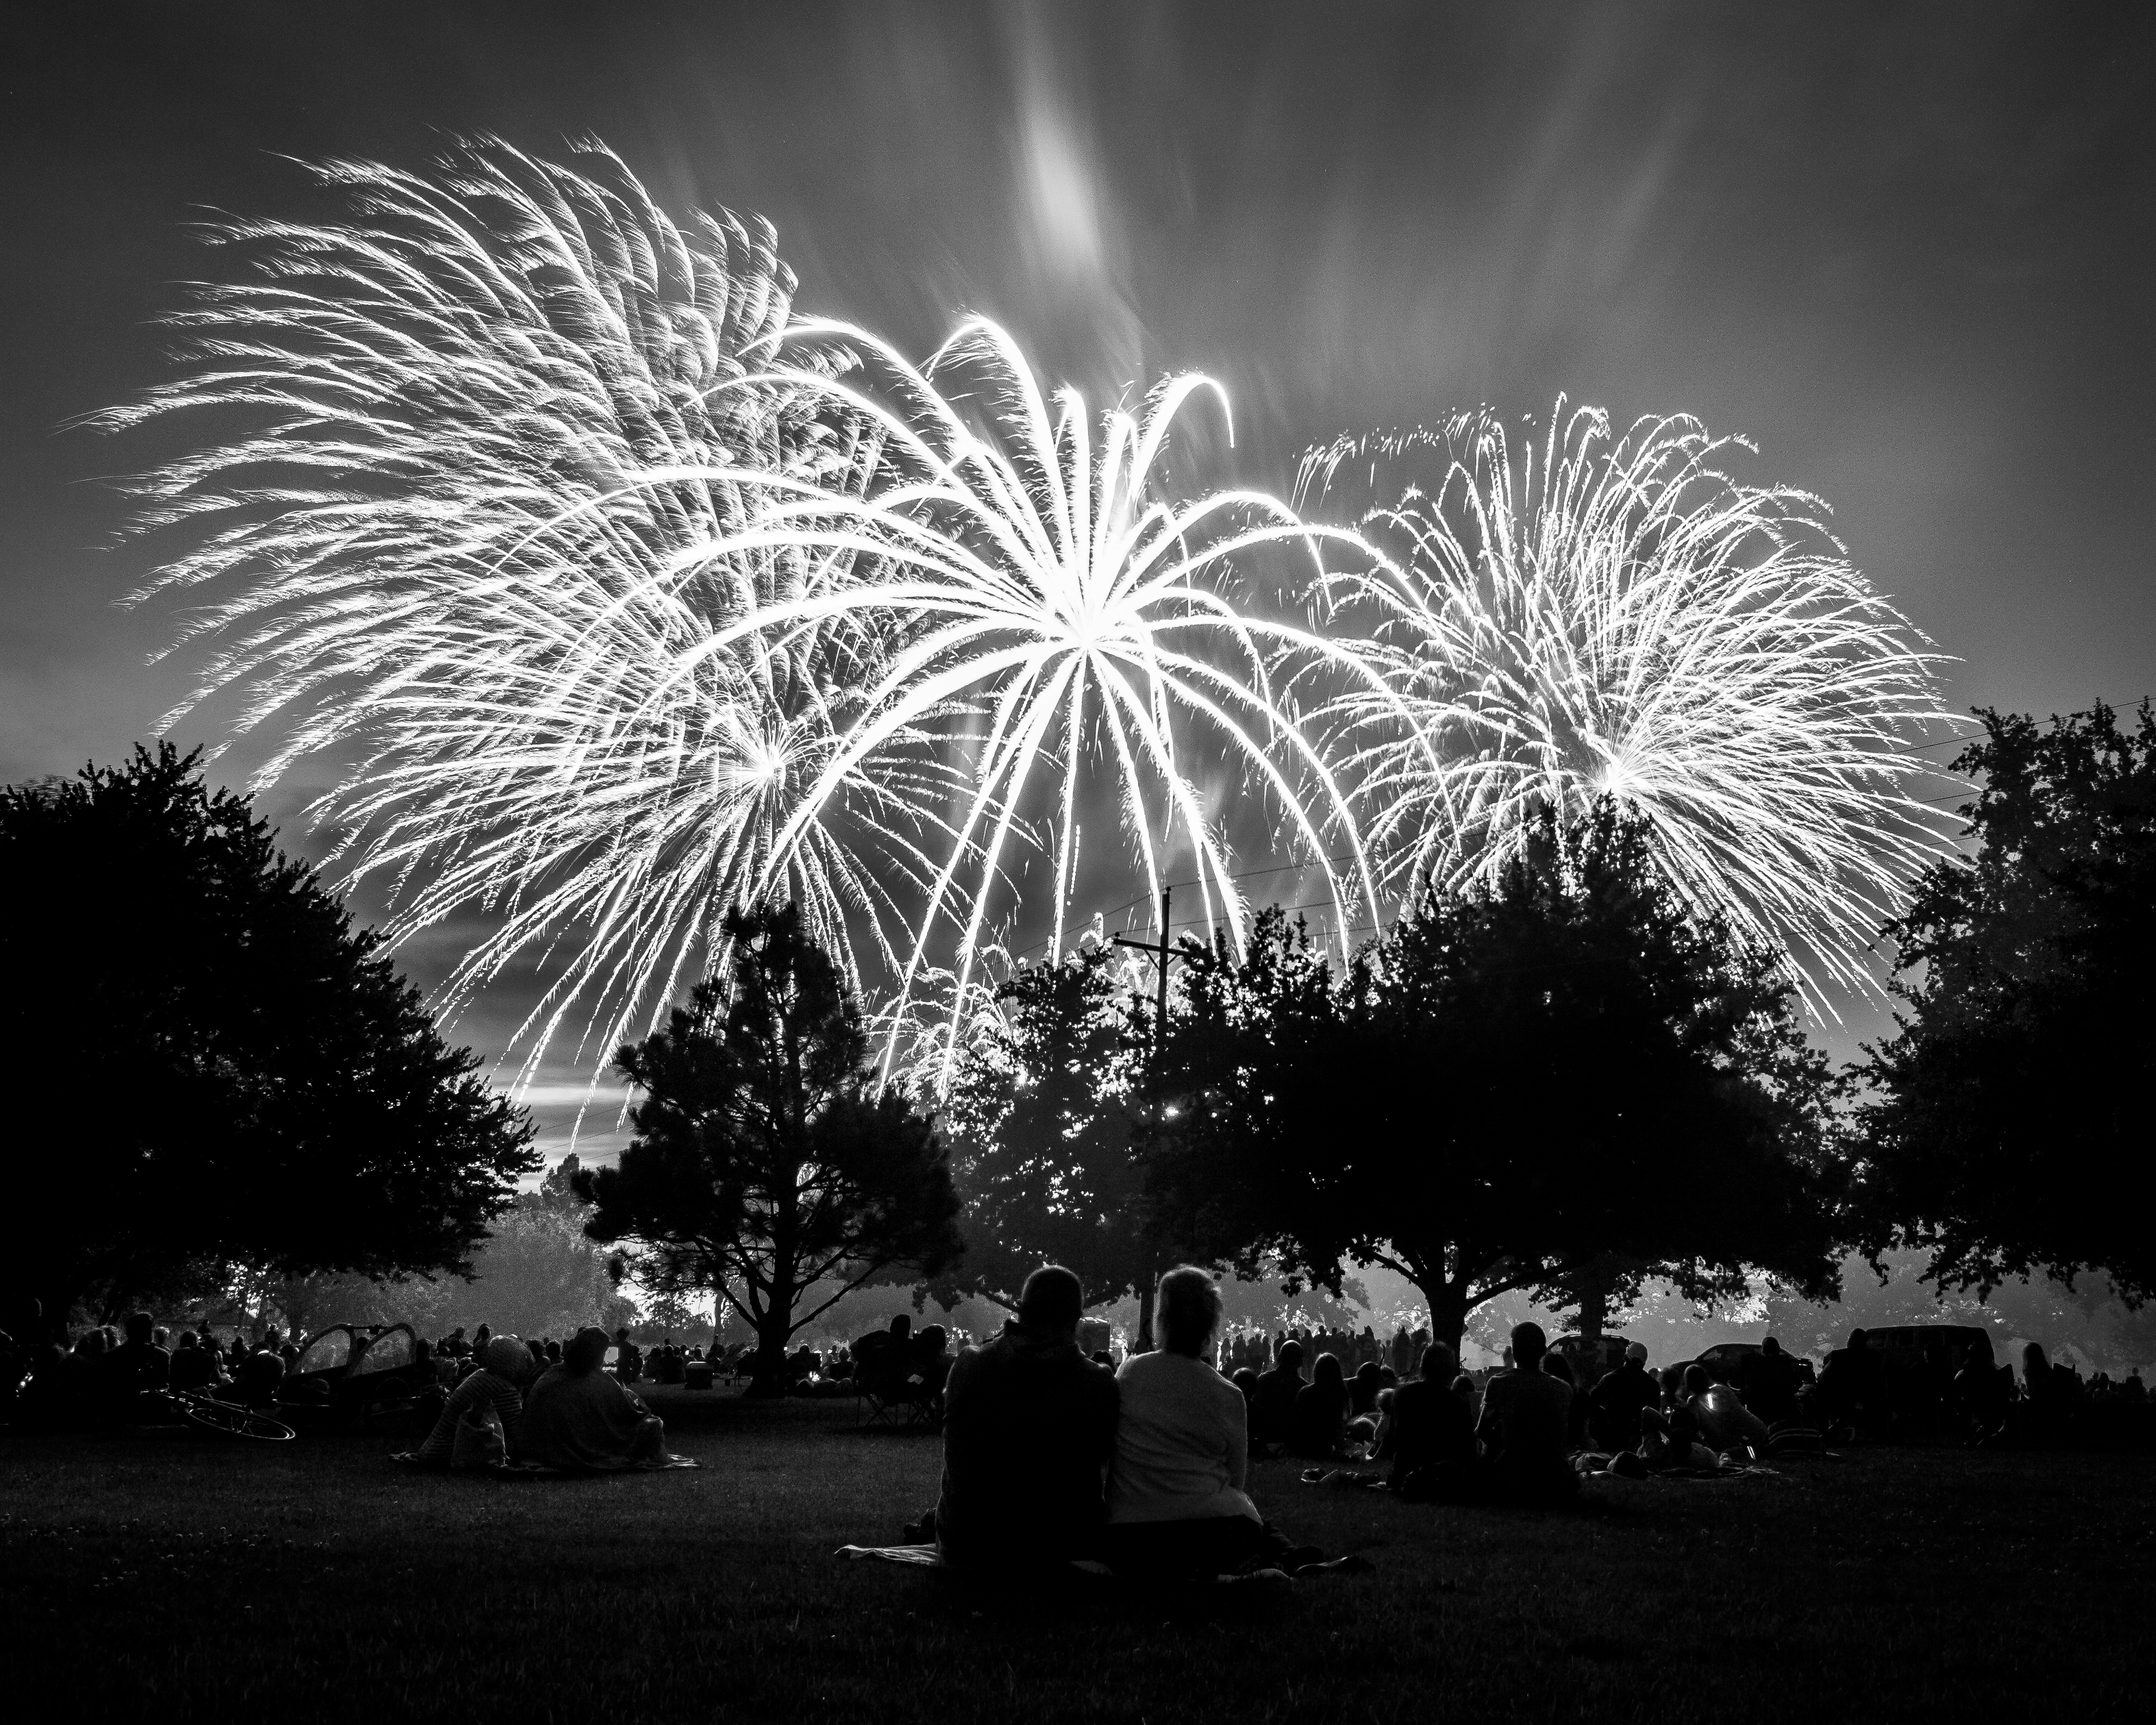
black and white, recreation, monochrome, fireworks, event, monochrome photography, outdoor recreation